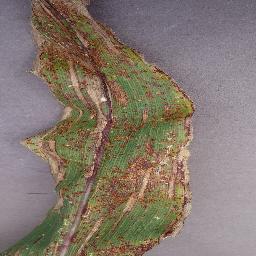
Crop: corn
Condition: (maize)_northern_blight